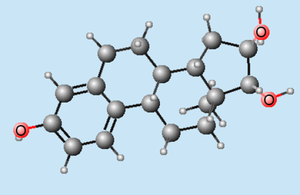
Chez les animaux, le comportement de reproduction correspond à l'ensemble des séquences motrices qui sont exécutées pour mettre en contact les gamètes du mâle avec ceux de la femelle, ce qui permet la fécondation et la reproduction de l'espèce.
Le comportement érotique chez les hominidés, se distingue du comportement de reproduction.
L'estriol ou œstriol est un des trois principaux œstrogènes produits dans le corps humain. Ce n'est qu'au cours de la grossesse qu'il est produit en quantités significatives vu qu'il est produit par le placenta.